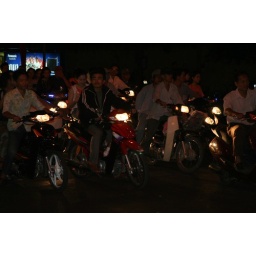
Motor bike traffic on typical street in evening